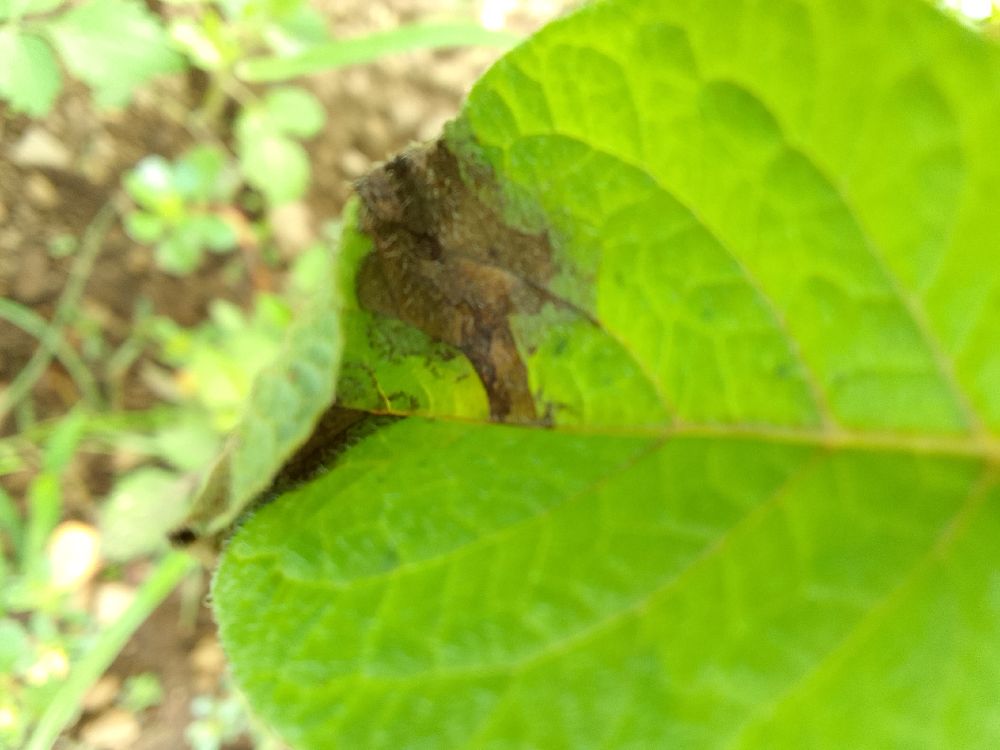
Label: Late blight